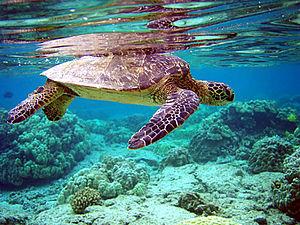
Une Tortue verte (Chelonia mydas) et sa réflexion interne totale sous la surface de l'eau.
Pikelot est une petite île inhabitée des îles Carolines, dans l'océan Pacifique. Elle est rattachée administrativement à la municipalité de Satawal dans l'État de Yap dans les États fédérés de Micronésie. Cette île est la plus orientale de l'État de Yap. Pikelot, entourée de récifs de coraux, constitue la partie émergée d'un petit mont sous-marin à l'extrémité ouest d'une formation montagneuse sous-marine. Celle-ci est depuis longtemps pour les habitants des îles et atolls voisins un lieu de chasse à la tortue, qui se pratique en avril et mai. Pikelot est également un point de repère en mer pour les Micronésiens effectuant de longs trajets entre les îles. L'Américain Samuel Bolle est le premier Occidental à observer l'île en 1804.
Une nouveauté évolutive est quelque chose, une structure ou une fonction par exemple, qui semble qualitativement distincte de ce qui était présent auparavant chez un organisme.
Le nom reptiles désigne des animaux terrestres à température variable, au corps souvent allongé et recouvert d'écailles, et dont la démarche, pattes écartées et corps proche du sol, est proche de la reptation. Ce groupe, que les sources notamment antérieures au XXIᵉ siècle considèrent comme un taxon dénommé Reptilia, inclut dans ce cas des animaux disparus comme les dinosaures, les ichthyosaures, les plésiosaures, les pliosaures, les ptérosaures. Depuis l'essor de la cladistique et surtout du cladisme, un nombre croissant de chercheurs considère que le mot reptile ne doit plus être utilisé comme un taxon valide car il ne désigne pas un groupe holophylétique dont les espèces descendent toutes d'un ancêtre commun « reptilien » exclusif, mais forment un regroupement paraphylétique d'espèces semblables par les caractères de l'ectothermie et des écailles. Le groupe « reptiles » serait ainsi paraphylétique parce que les ancêtres communs du groupe ont aussi produit une descendance ne possédant pas de tels caractères : les mammifères et les oiseaux.